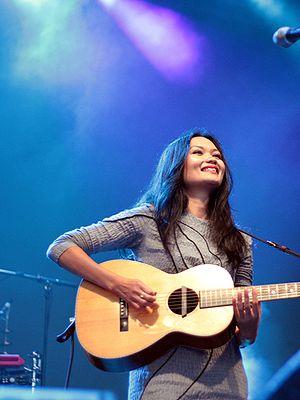
Briolette Kah Bic Runga, née le 13 janvier 1976 à Christchurch, est une auteur-compositeur-interprète néo-zélandaise.